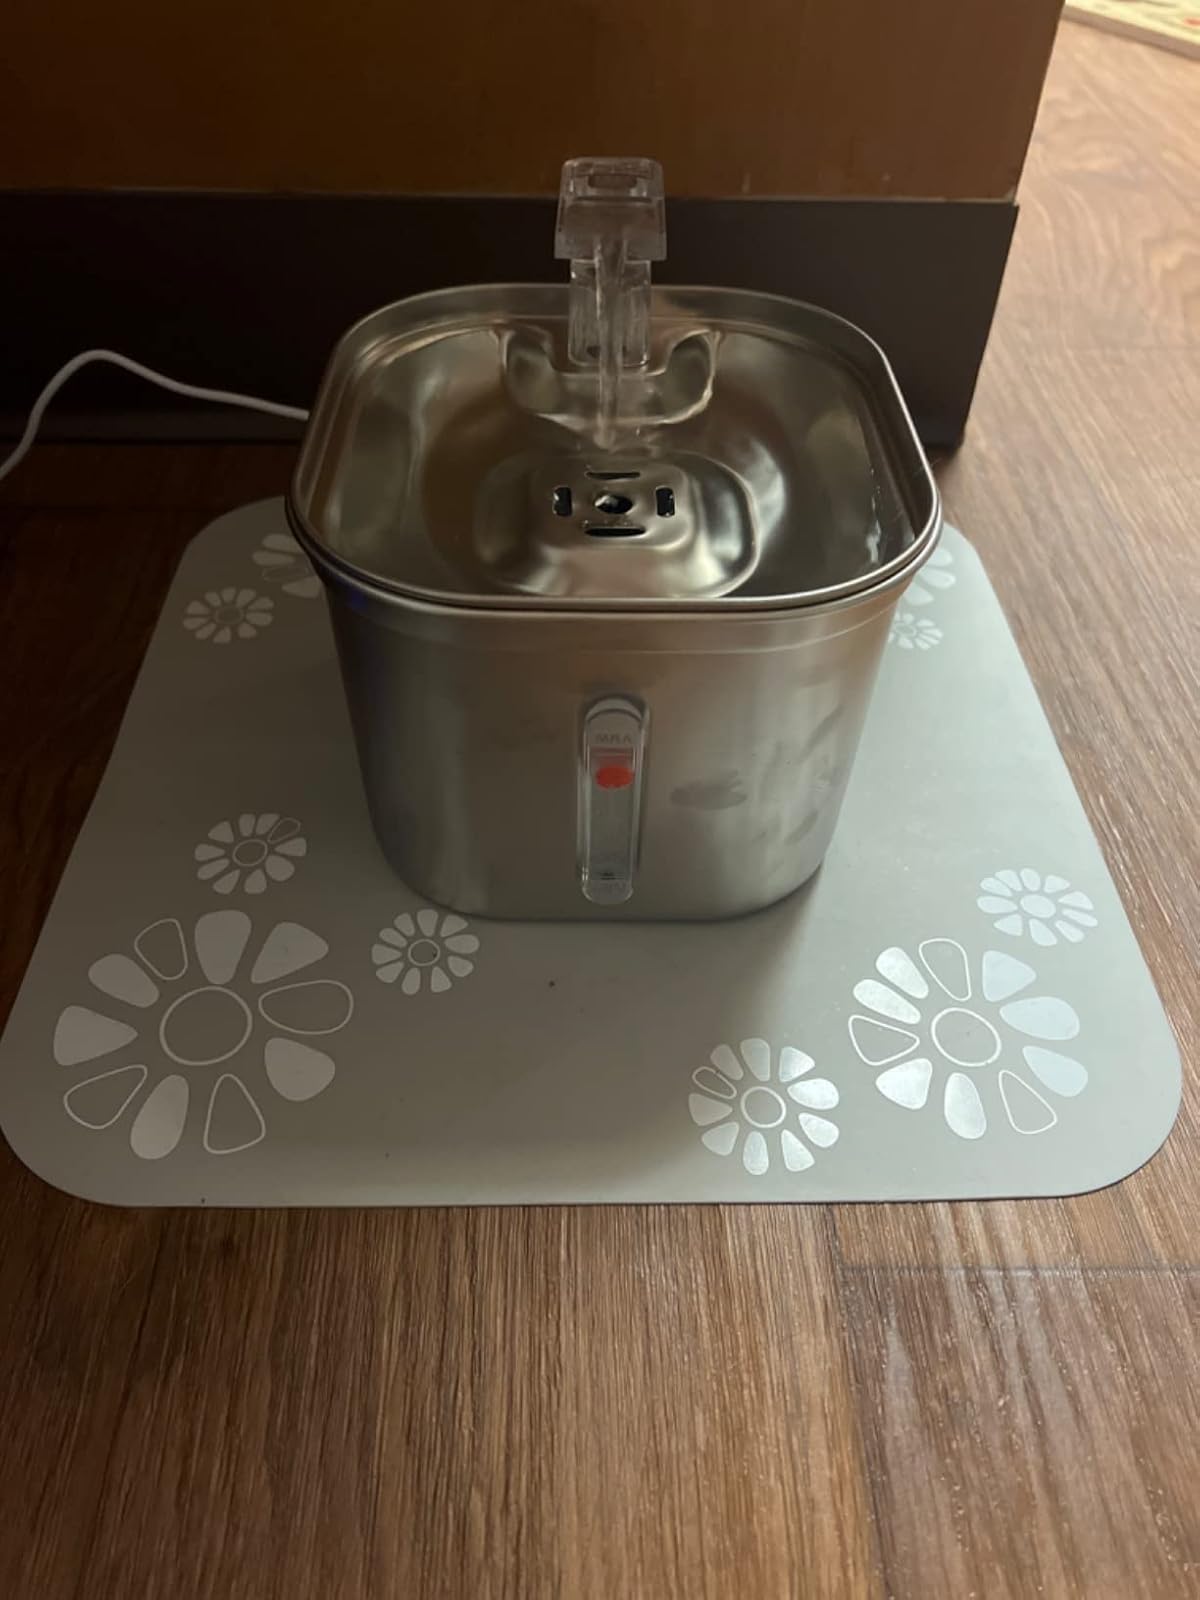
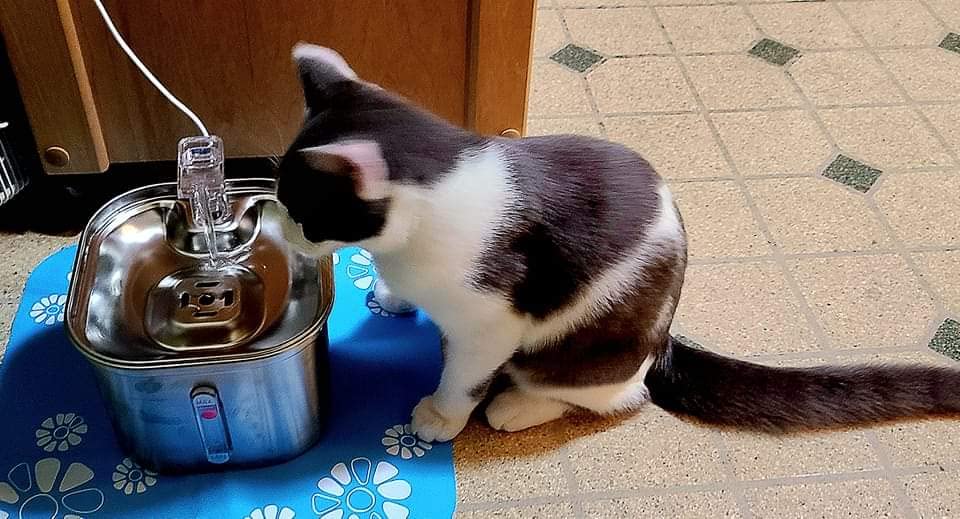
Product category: items_bowl
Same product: yes